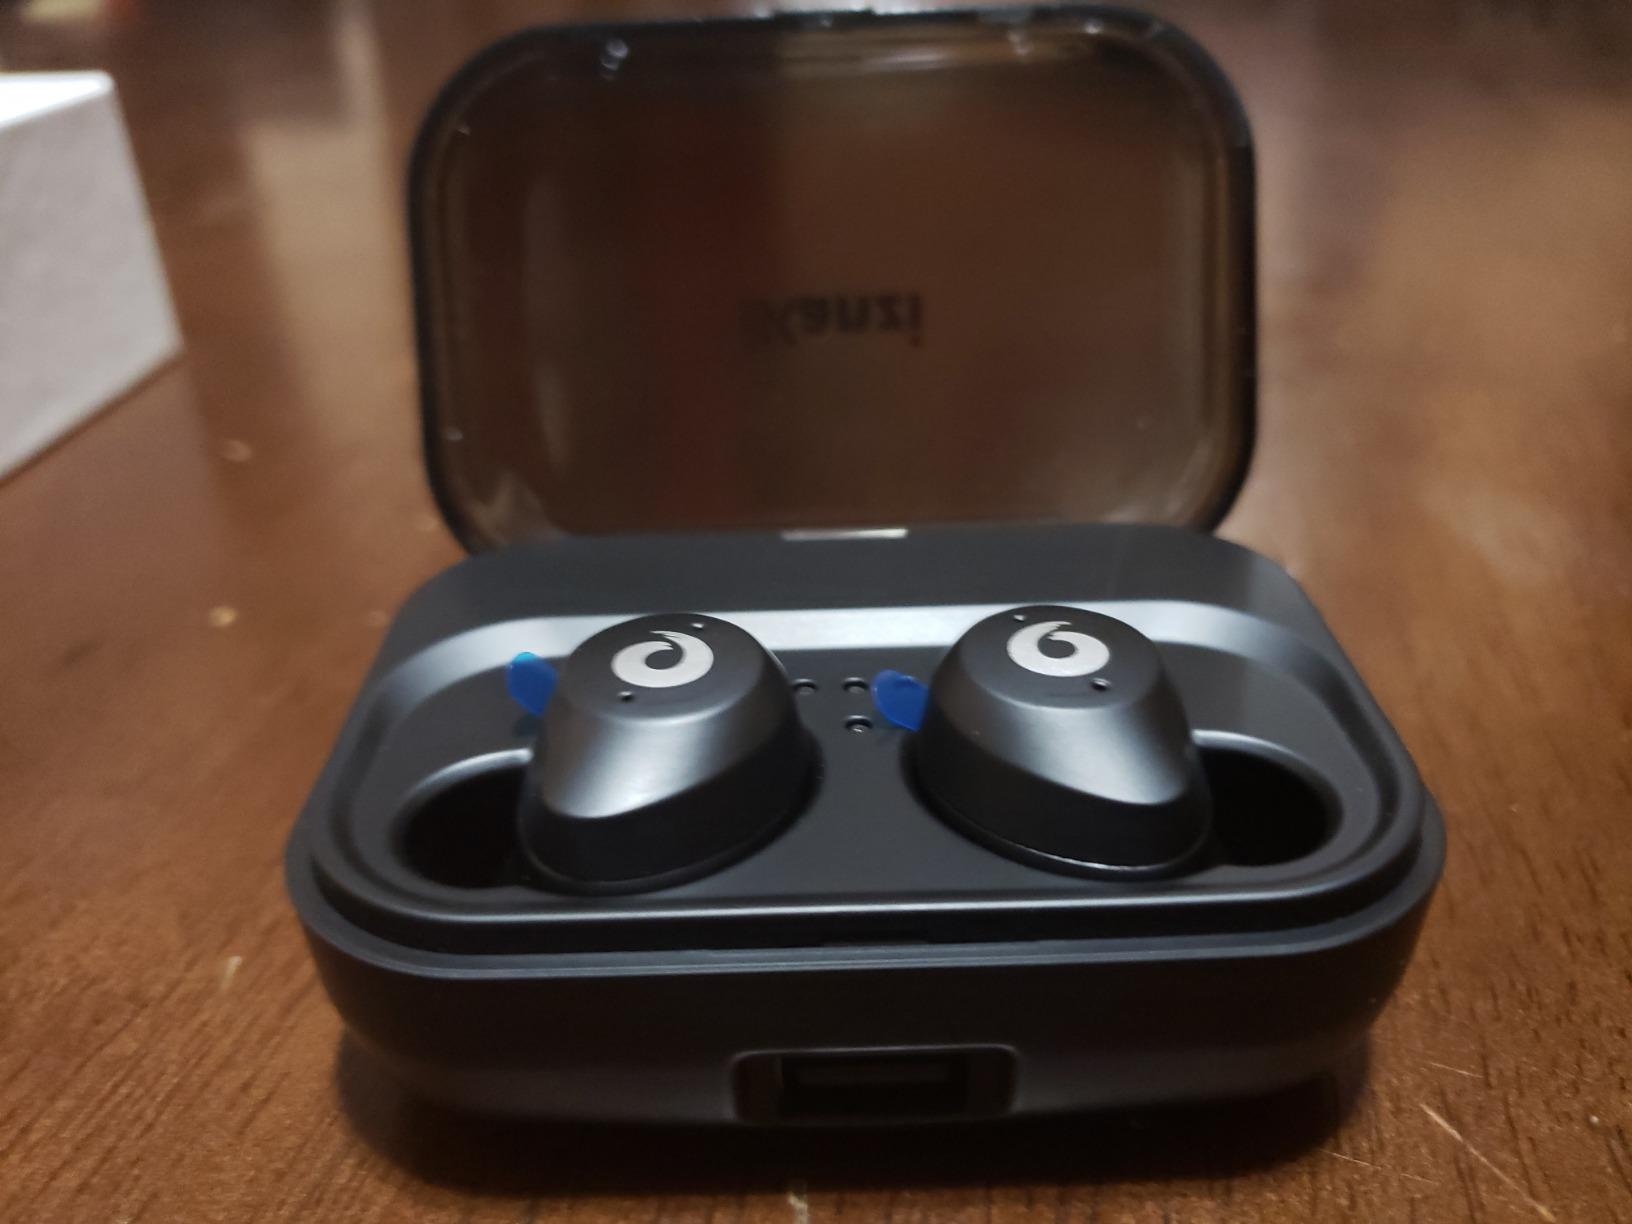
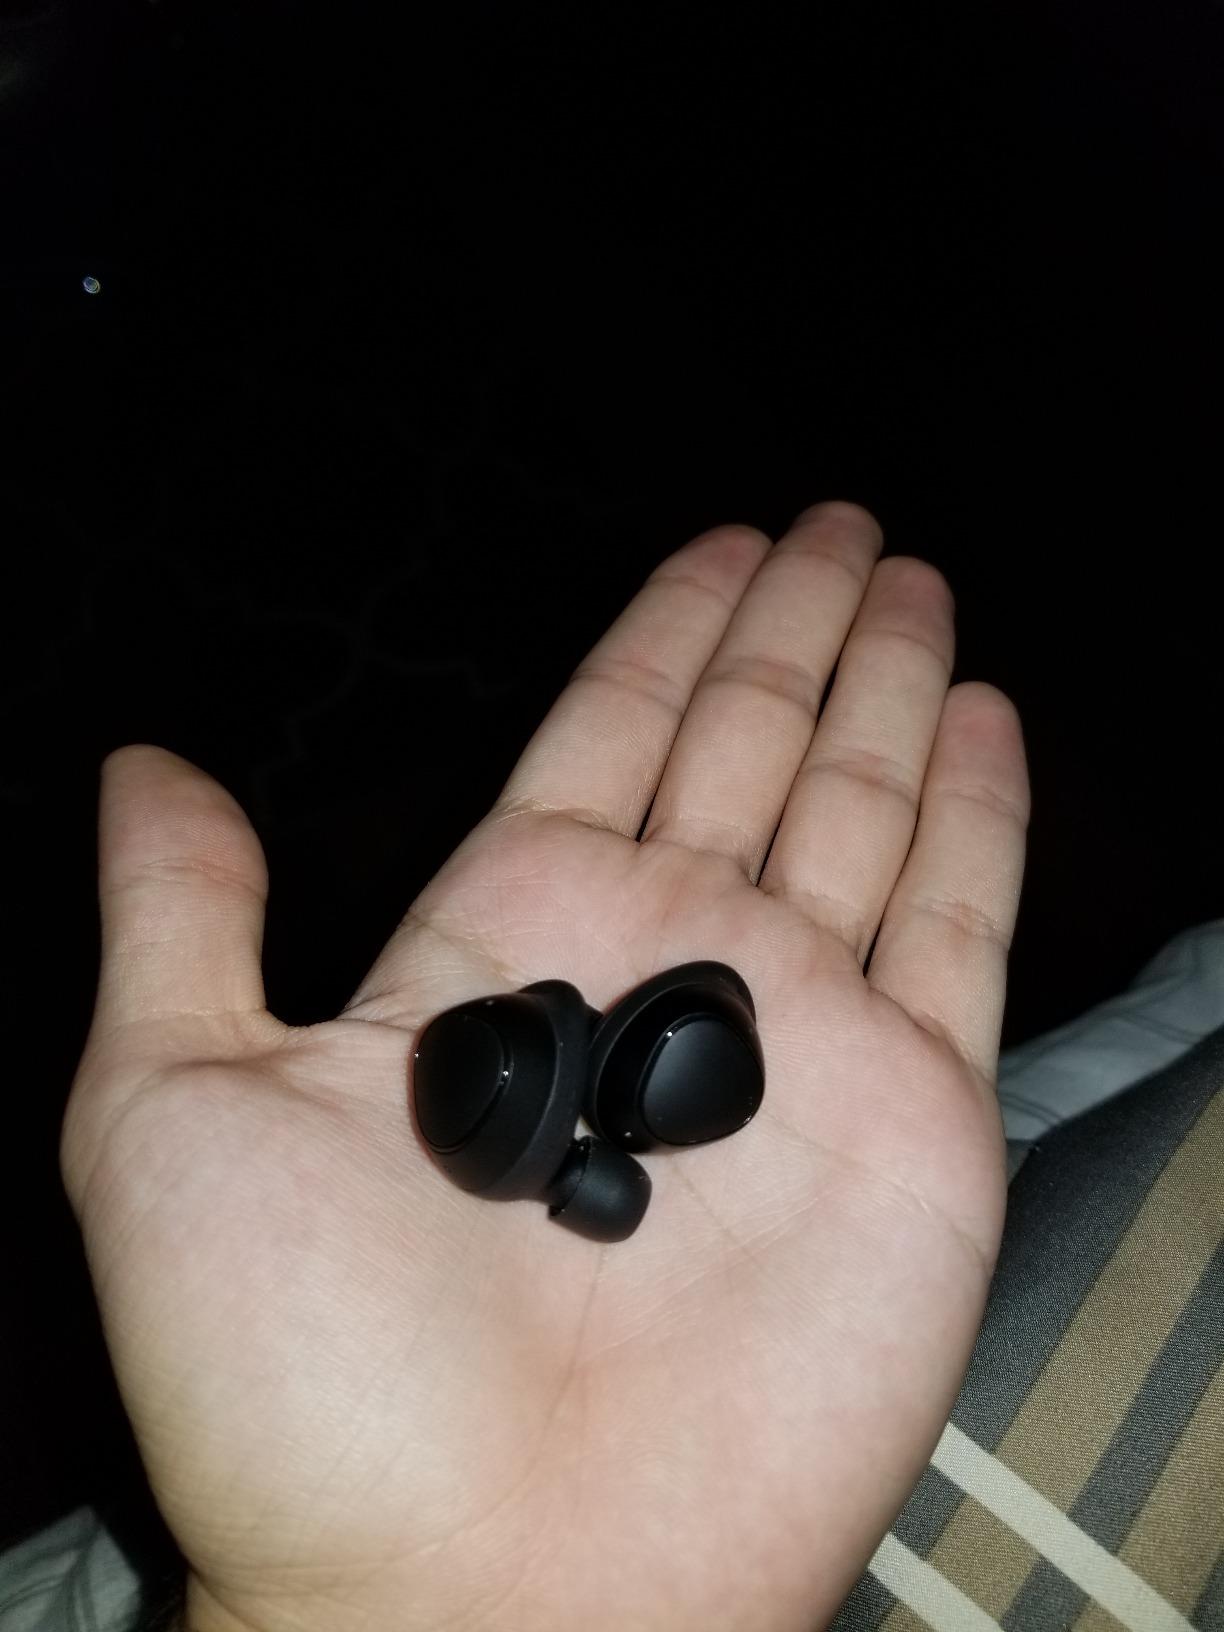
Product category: earbuds
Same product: no